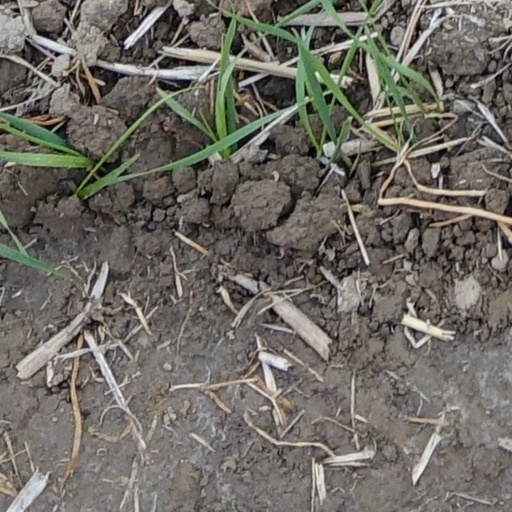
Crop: wheat